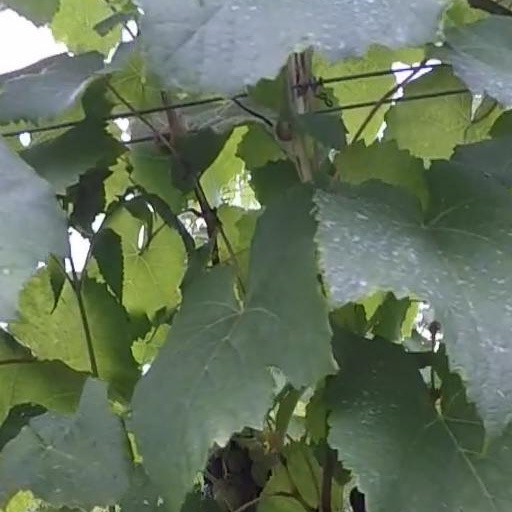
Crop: grape